The Amazing Race: China Rush 1

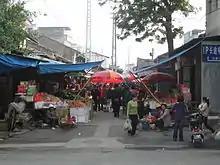
Tengchong, Yunnan was visited during this leg.

In this leg's Roadblock, one team member would have to wash of bamboo leaves to clean it and then bring it all to the panda feeding area to receive their next clue. If at any point the leaves drop to the ground along the way, the racer would have to start over.